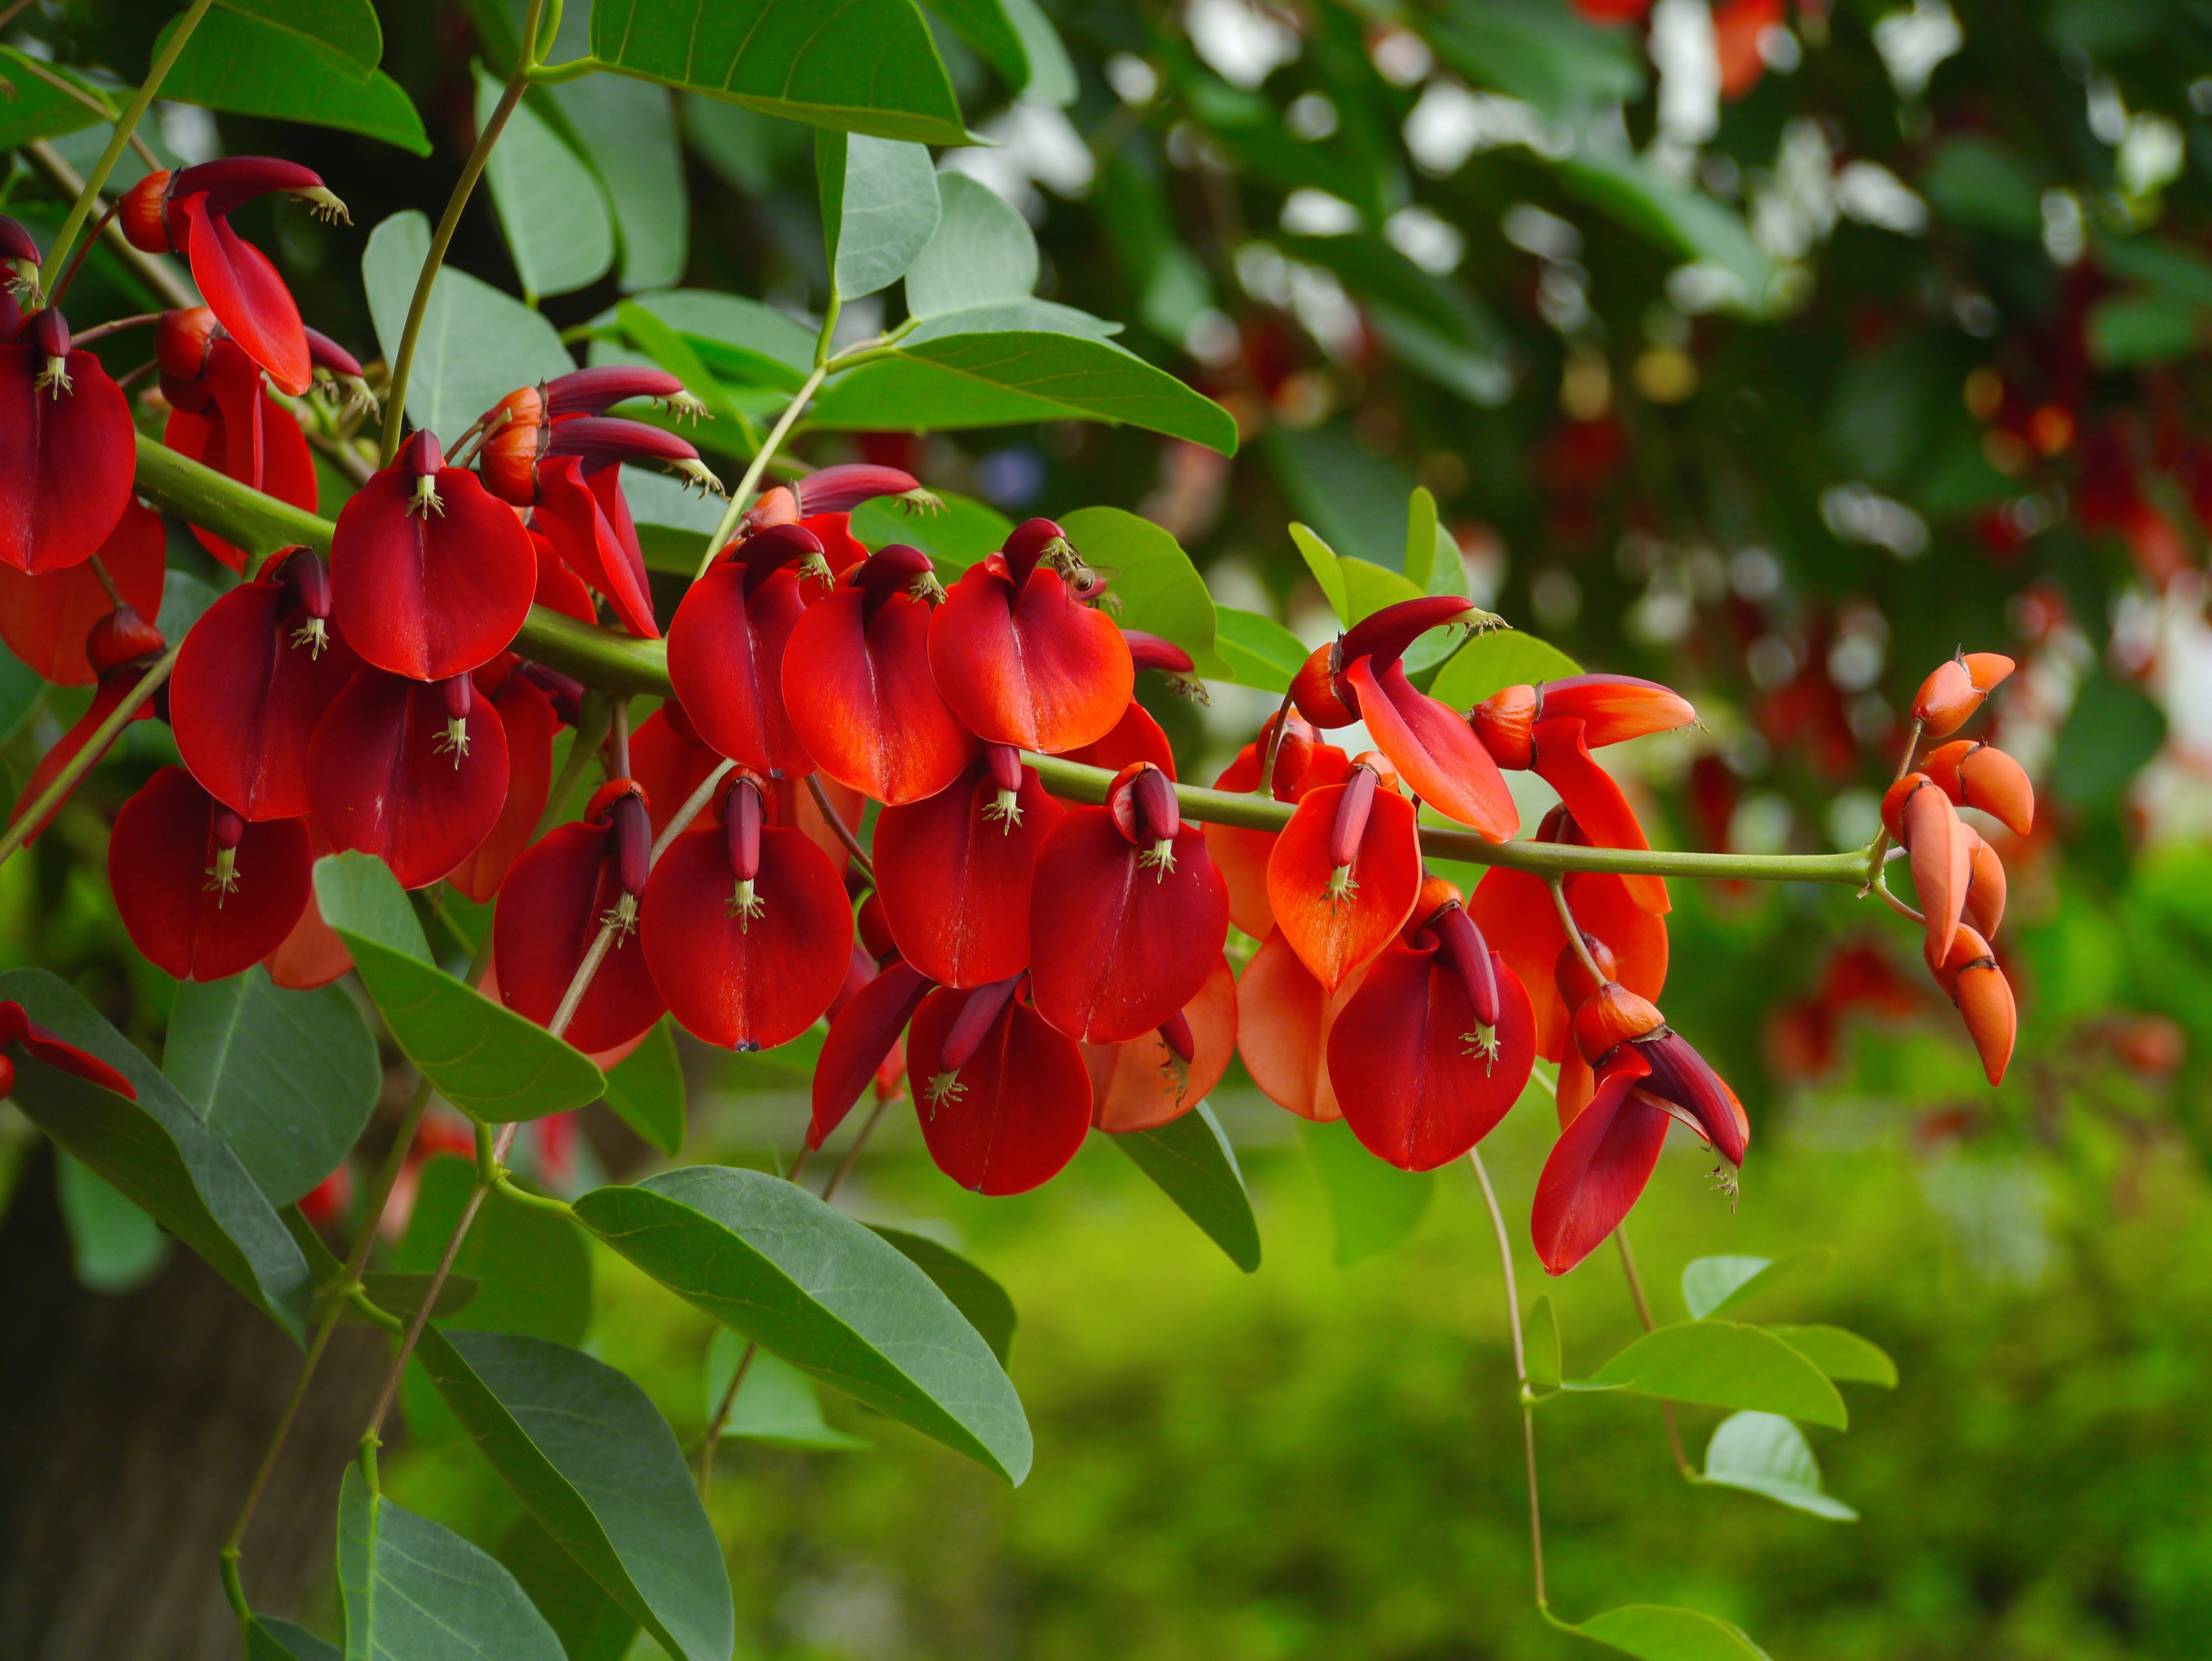
tree, plant, wood, leaf, flower, food, green, red, produce, botany, japan, flora, parking lot, flowers, shrub, shopping centre, yokosuka, arboretum, flowering plant, america hashigo, deigo, woody plant, land plant